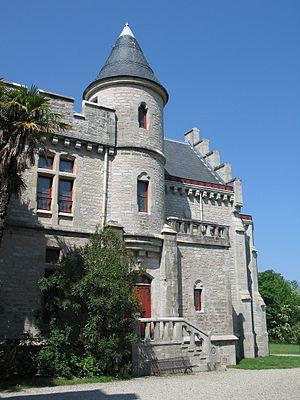
Château d'Abbadie, chapelle du châteauIMG_2658